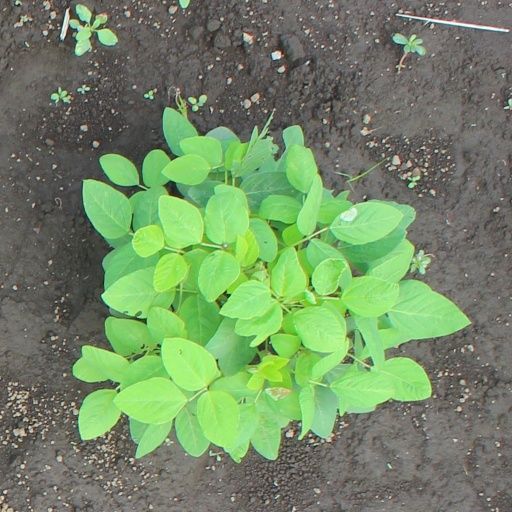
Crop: soybean